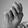
ASL letter: N